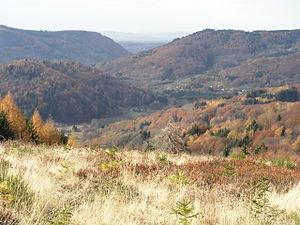
vue de la vallée de Fresse depuis une zone menacée par le reboisement
La communauté de communes des mille étangs est une structure intercommunale française située dans le département de la Haute-Saône en France.
La communauté de communes de la Haute Vallée de l'Ognon est une ancienne communauté de communes située dans le département de la Haute-Saône en France.
Fresse est une commune française située dans le département de la Haute-Saône, en région Bourgogne-Franche-Comté.